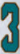
Number: 3